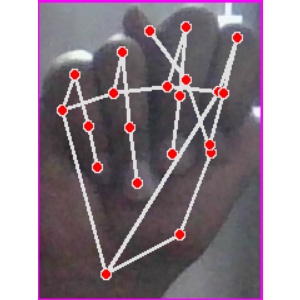
अक्षर: न